Medieval Bulgarian army

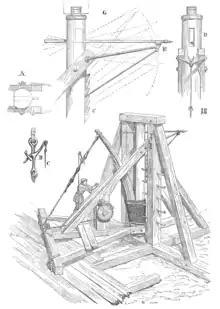
A drawing of a catapult.

The early Bulgarian army was not supplied with strong siege equipment . The Bulgarians used siege machines on a large scale for the first time during the reign of Khan Krum (803–814), when they employed Arab renegades to gain experience. By 814 they possessed a large number of enormous siege machines – battering rams, ballistas, mangonels, catapults, siege towers, machines against battlements. They were transported by 5,000 iron-covered carts, hauled by 10,000 oxen. In addition, after the siege of Mesembria, the Bulgarians captured 36 copper siphons which the Byzantines used to throw the famous Greek fire.